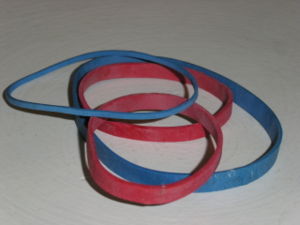
Elastik
Eksempler på elastikker.
En elastik er elastisk gummi forbundet i en cirkulær ring. Dens funktion er generelt at holde sammen på noget.